Covilhã

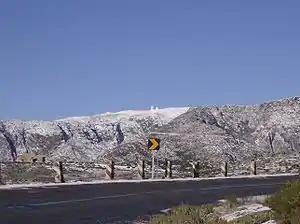
Torre, the highest point of Mainland Portugal, viewed from Penhas da Saúde

Covilhã is located in the Centro region, Cova da Beira subregion, in central Portugal; 300 km (186 mi) Northeast of Lisbon, Portugal's capital; 100 km (62 mi) East of Coimbra, the regional administrative centre; and at the bottom of the highest Portuguese mountain range, Serra da Estrela.